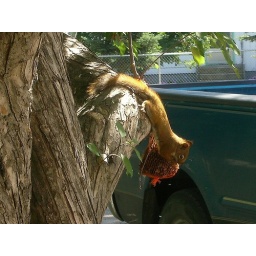
brown squirrel stealing sunflower seeds out of the bird feeder bell in dad's tree in Rosthern, SK